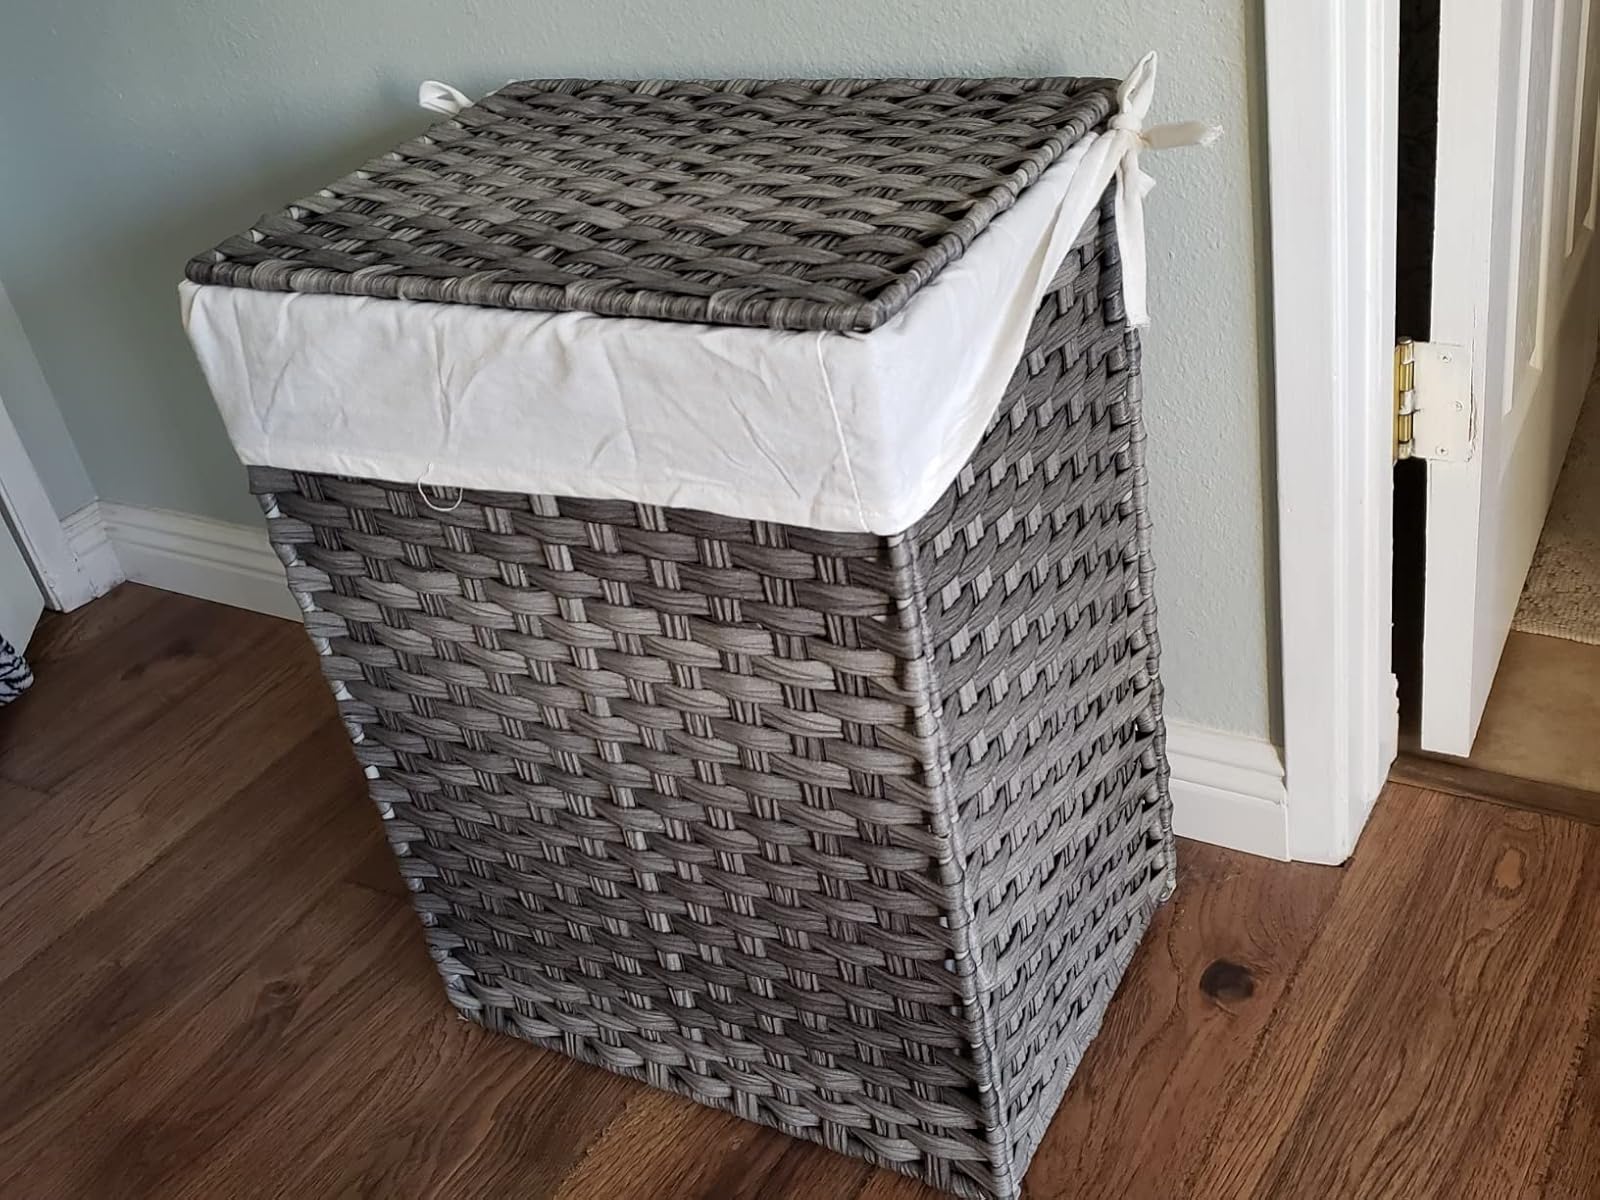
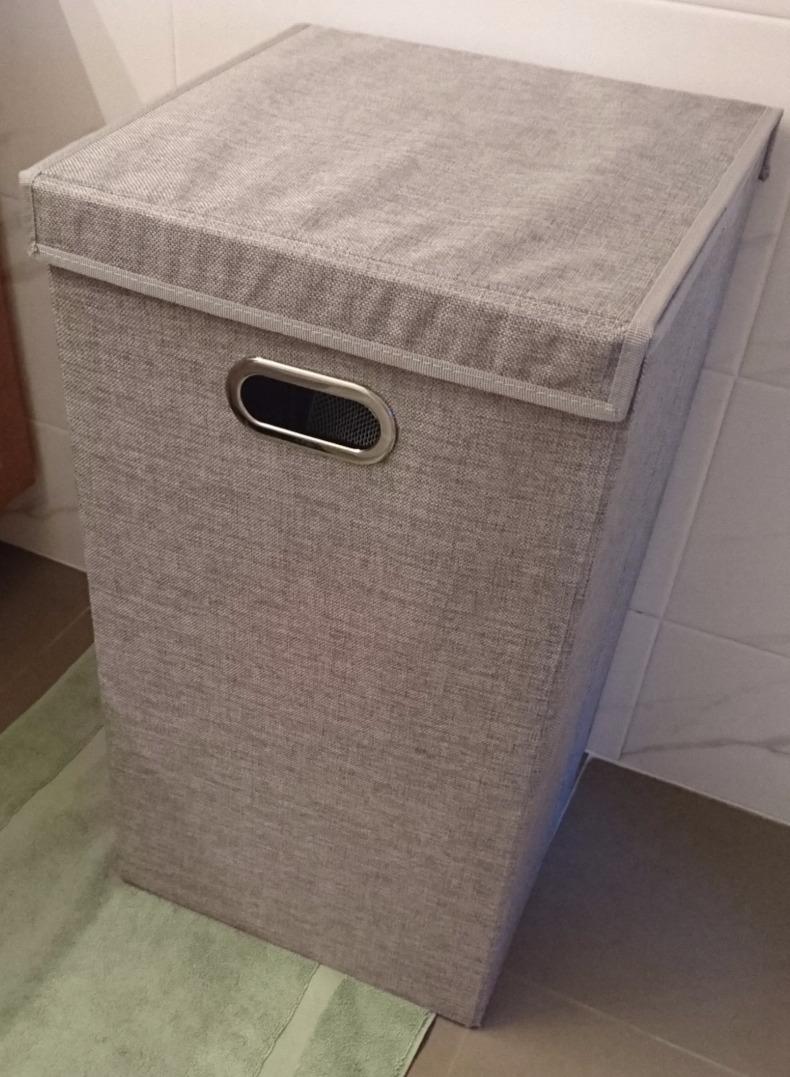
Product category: items_hamper
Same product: no